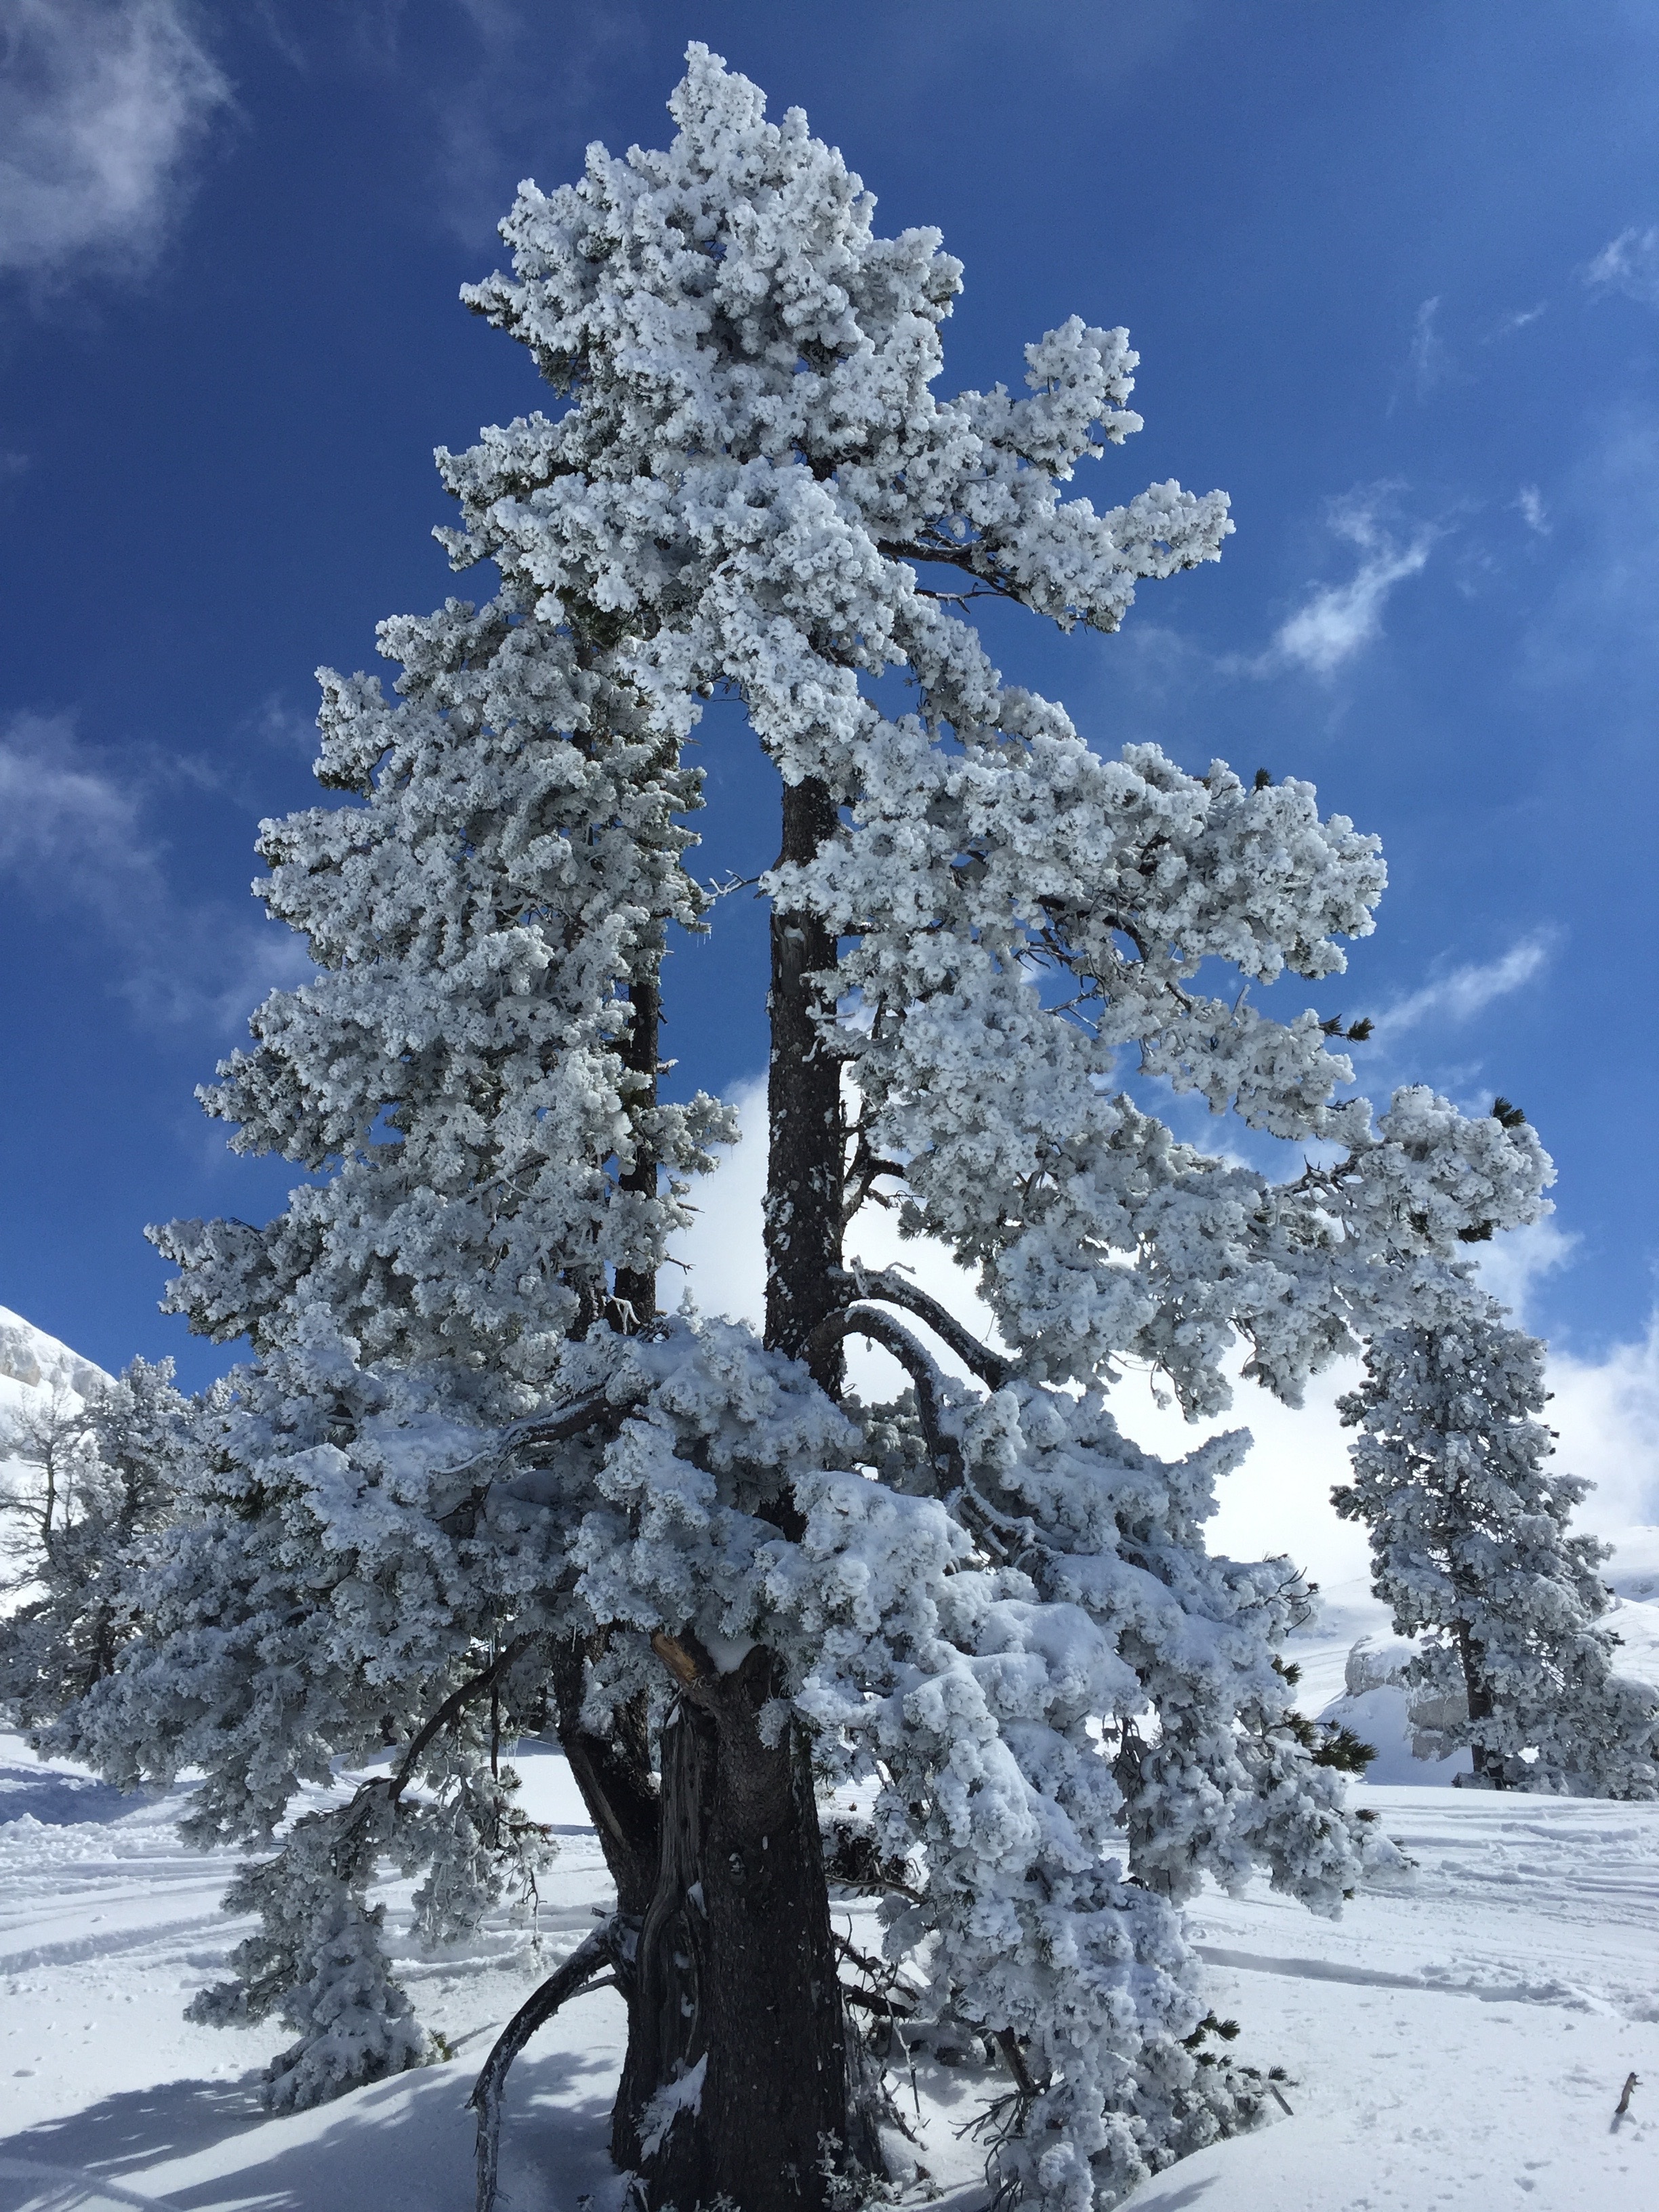
tree, nature, branch, mountain, snow, winter, plant, flower, frost, weather, snowy, fir, season, conifer, spruce, larch, freezing, woody plant, land plant